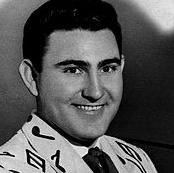
Age: 35